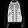
Label: Coat